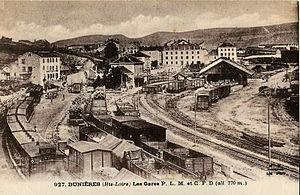
Carte postale ancienne éditée par MM au Puy, n°927
Dunières est une commune française située à l'est du Velay, dans le département de la Haute-Loire en région Auvergne-Rhône-Alpes.
Le réseau du Vivarais de la compagnie de chemins de fer départementaux, était un réseau de chemin de fer à voie métrique qui desservait les départements de l'Ardèche et de la Haute-Loire.
Le Velay Express, précédemment appelé Voies ferrées du Velay, est un chemin de fer touristique et historique, situé sur les départements de la Haute-Loire et de l'Ardèche. Il est géré par l'association VFV, au statut loi de 1901, qui fait circuler des trains touristiques sur la ligne, à voie métrique, de Raucoules-Brossette à Saint-Agrève, section de l'ancien réseau du Vivarais, en Auvergne. La ligne était auparavant exploitée jusqu'à Dunières, mais cette dernière section a été fermée en 2015.
Établie dans les départements de la Loire et de l'Ardèche, la ligne de Firminy à Saint-Rambert-d'Albon est une ligne de chemin de fer partiellement déclassée qui unissait Firminy dans le bassin de Saint-Étienne à Saint-Rambert-d'Albon dans la vallée du Rhône.